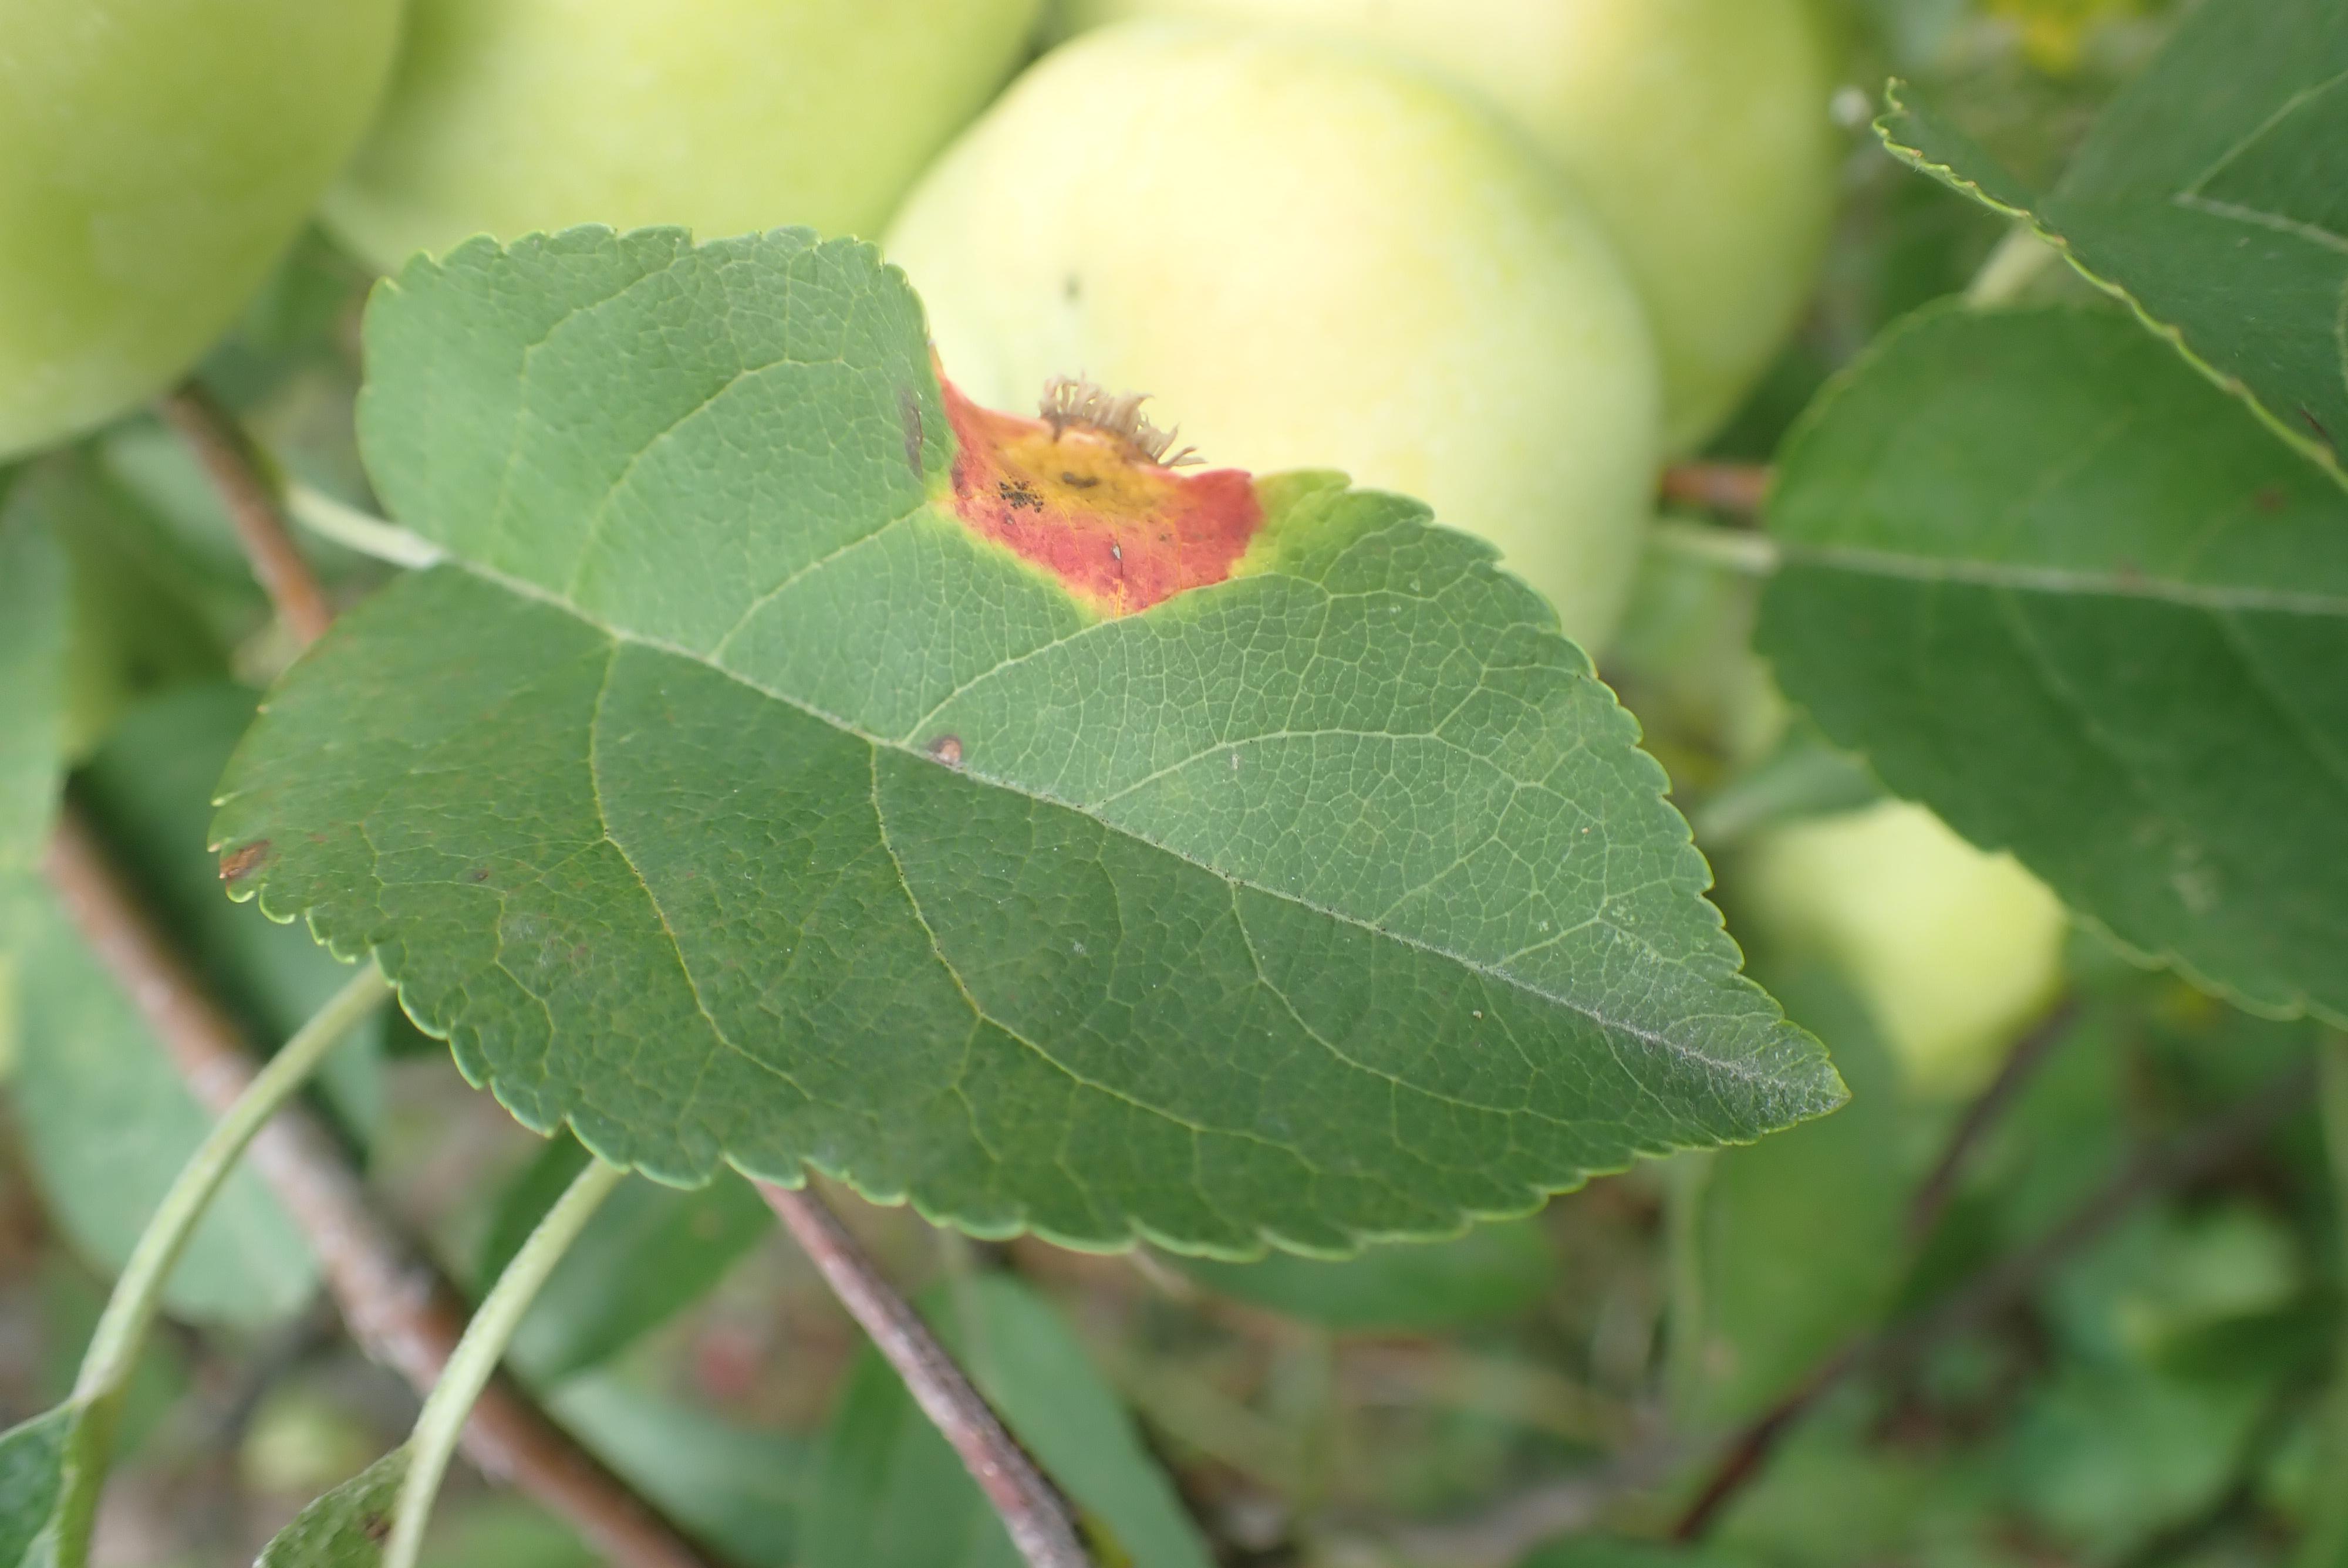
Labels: rust, frog_eye_leaf_spot